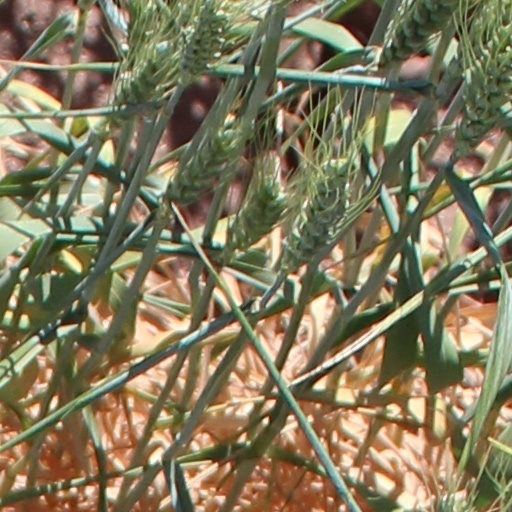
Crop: wheat